Conan the Barbarian (1982 film)

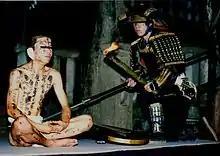
The idea of painting symbols onto Conan's body to help ward off spirits is taken from the Japanese story "Hoichi the Earless", as depicted in the film "Kwaidan" (1965).

When Milius was appointed as director, he took over the task of writing the screenplay. Although listed as a co-writer, Stone said Milius did not incorporate any of his suggestions into the final story. Milius discarded the latter half of Stone's story. He retained several scenes from the first half, such as Conan's crucifixion ordeal, which was taken straight out of "A Witch Shall be Born", and the climbing of the Tower of Serpents, which was derived from "The Tower of the Elephant". One of Milius's original changes was to extend Stone's brief exposition of Conan's youth—the raid on the Cimmerian village—into his teens with the barbarian's enslavement at the Wheel of Pain and training as a gladiator. Milius also added ideas gleaned from other films. The Japanese supernatural tale of "Hoichi the Earless", as portrayed in Masaki Kobayashi's "Kwaidan" (1965), inspired the painting of symbols on Conan's body and the swarm of ghosts during the barbarian's resurrection, and Akira Kurosawa's "Seven Samurai" (1954) influenced Milius's vision of Conan's final battle against Doom's men. Milius also included scenes from post-Howard stories about Conan; the barbarian's discovery of a tomb during his initial wanderings and acquisition of a sword within were based on de Camp and Carter's "The Thing in the Crypt". According to Derek Elley, "Variety"'s resident film critic, Milius's script, with its original ideas and references to the pulp stories, was faithful to Howard's ideals of Conan.